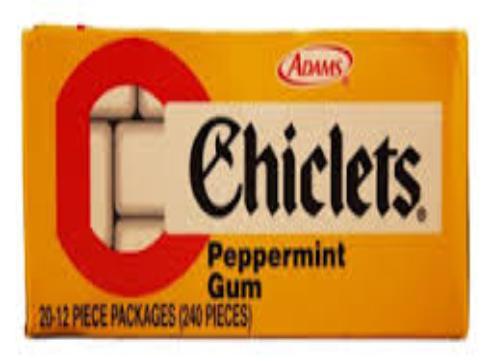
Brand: Chiclets
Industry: Food